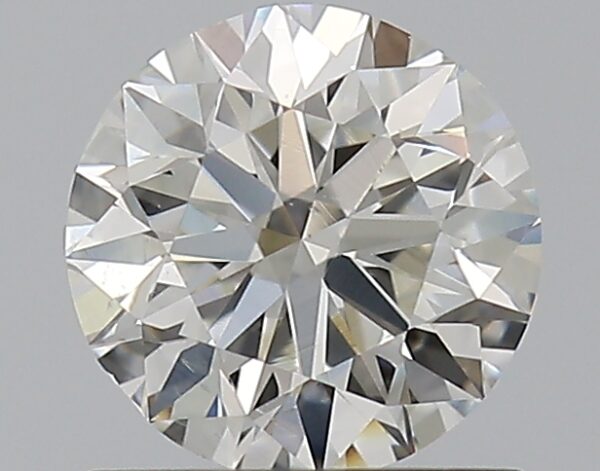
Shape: round
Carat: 0.8
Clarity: VS2
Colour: H
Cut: EX
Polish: EX
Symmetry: VG
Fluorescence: N
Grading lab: GIA
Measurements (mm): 5.87 x 5.93 x 3.7